Catskill Escarpment

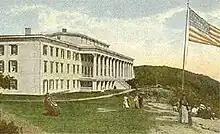
The Catskill Mountain House, c. 1915

It was an ideal subject for a young painter named Thomas Cole, who visited the Catskills in 1825 and stayed at the new hotel. Struck by its wildness and the many scenic views both from the Escarpment and of it, he took sketches of the area and returned several times to get more. The Catskills had been a subject of art since the 1730s, but the landscape paintings Cole eventually produced caused a sensation back in New York, with John Trumbull observing that Cole "has done what I have all my life attempted in vain". Other artists like Asher Durand and Frederick Church began following Cole up the Hudson, and their similarly styled Romantic renderings of the region, dubbed the Hudson River School, became the young nation's first native art movement.